Zoara

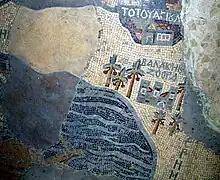
Zoar on the Madaba map

Istakhri and Ibn Haukal, two Arab geographers of the 10th century, highly praise the sweetness of Zughar's dates, but are less impressed by the quality of the indigo produced there.